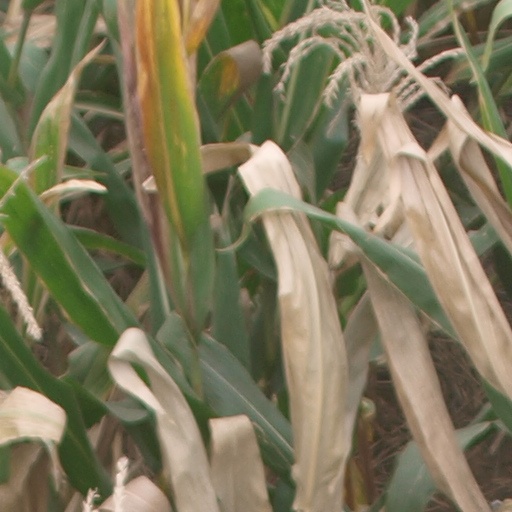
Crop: maize; corn